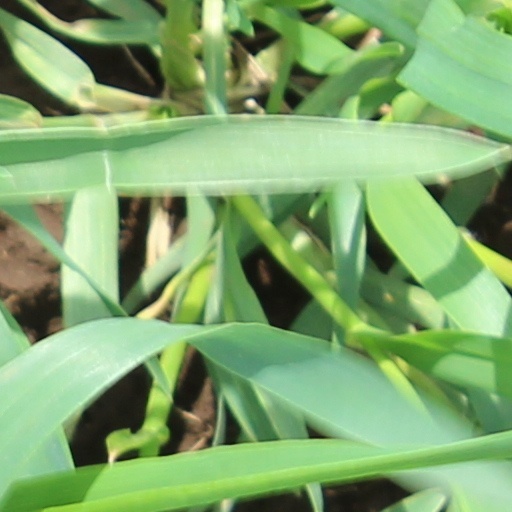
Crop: wheat